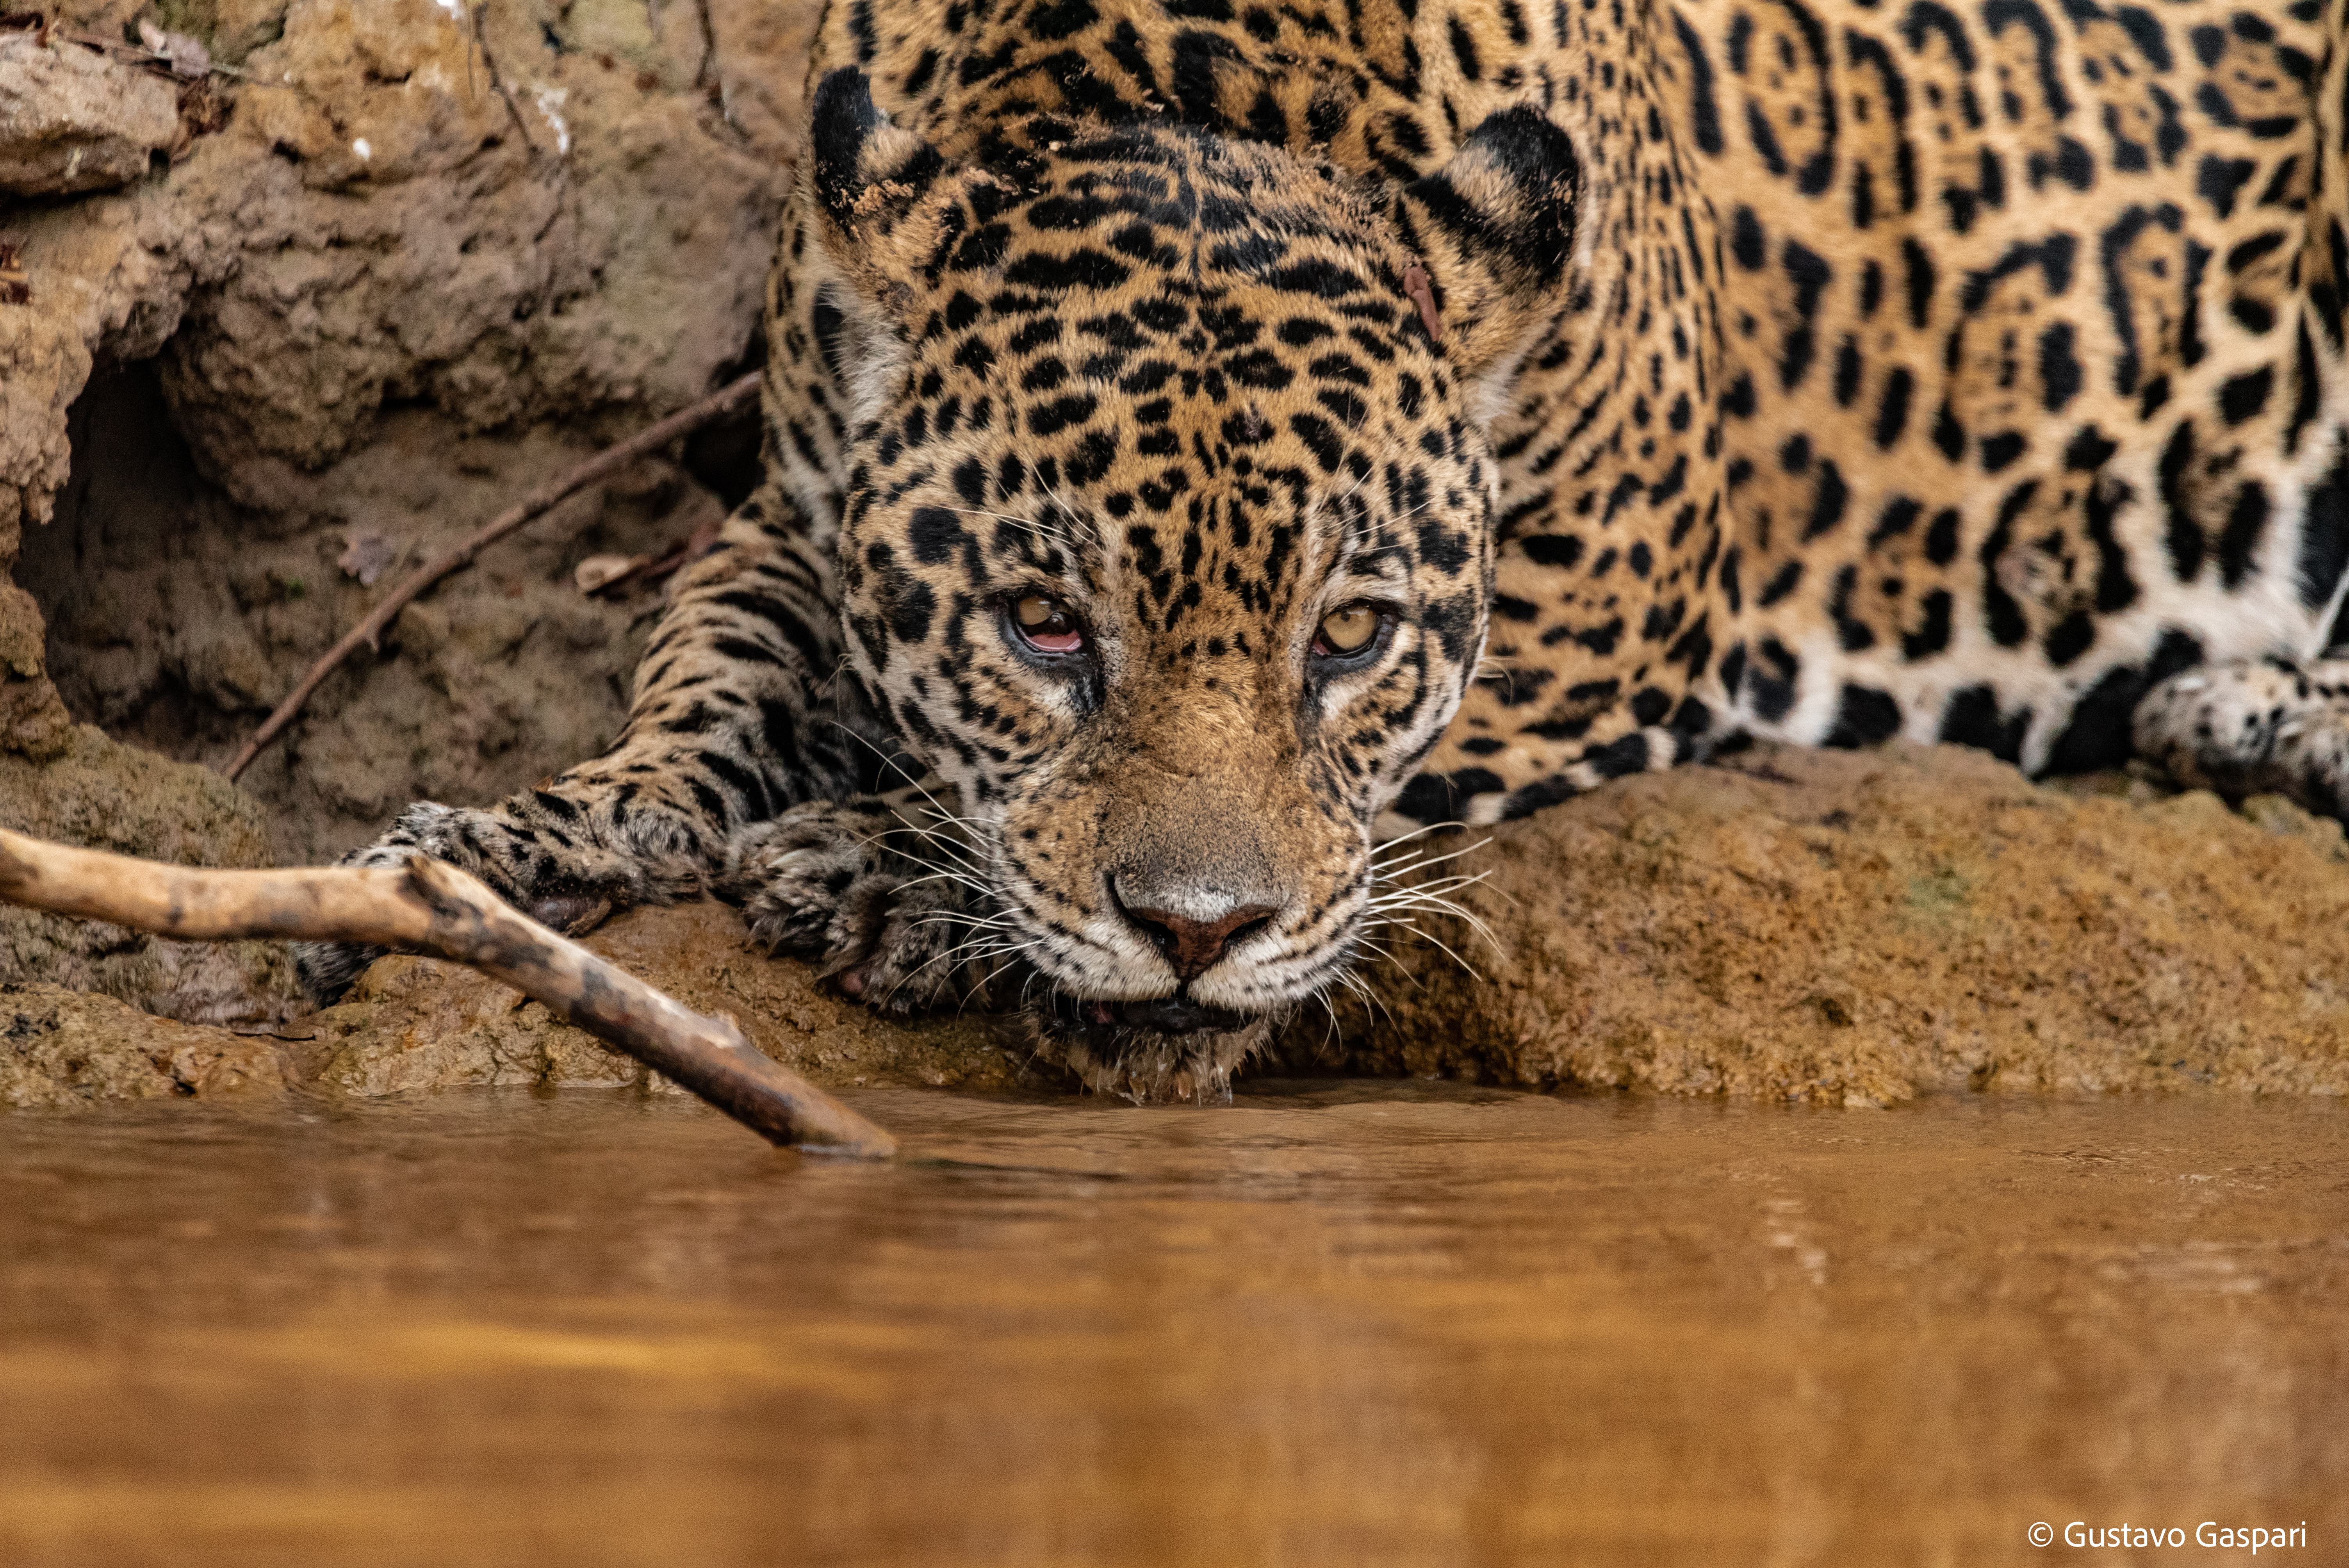
Jaguar: Estella